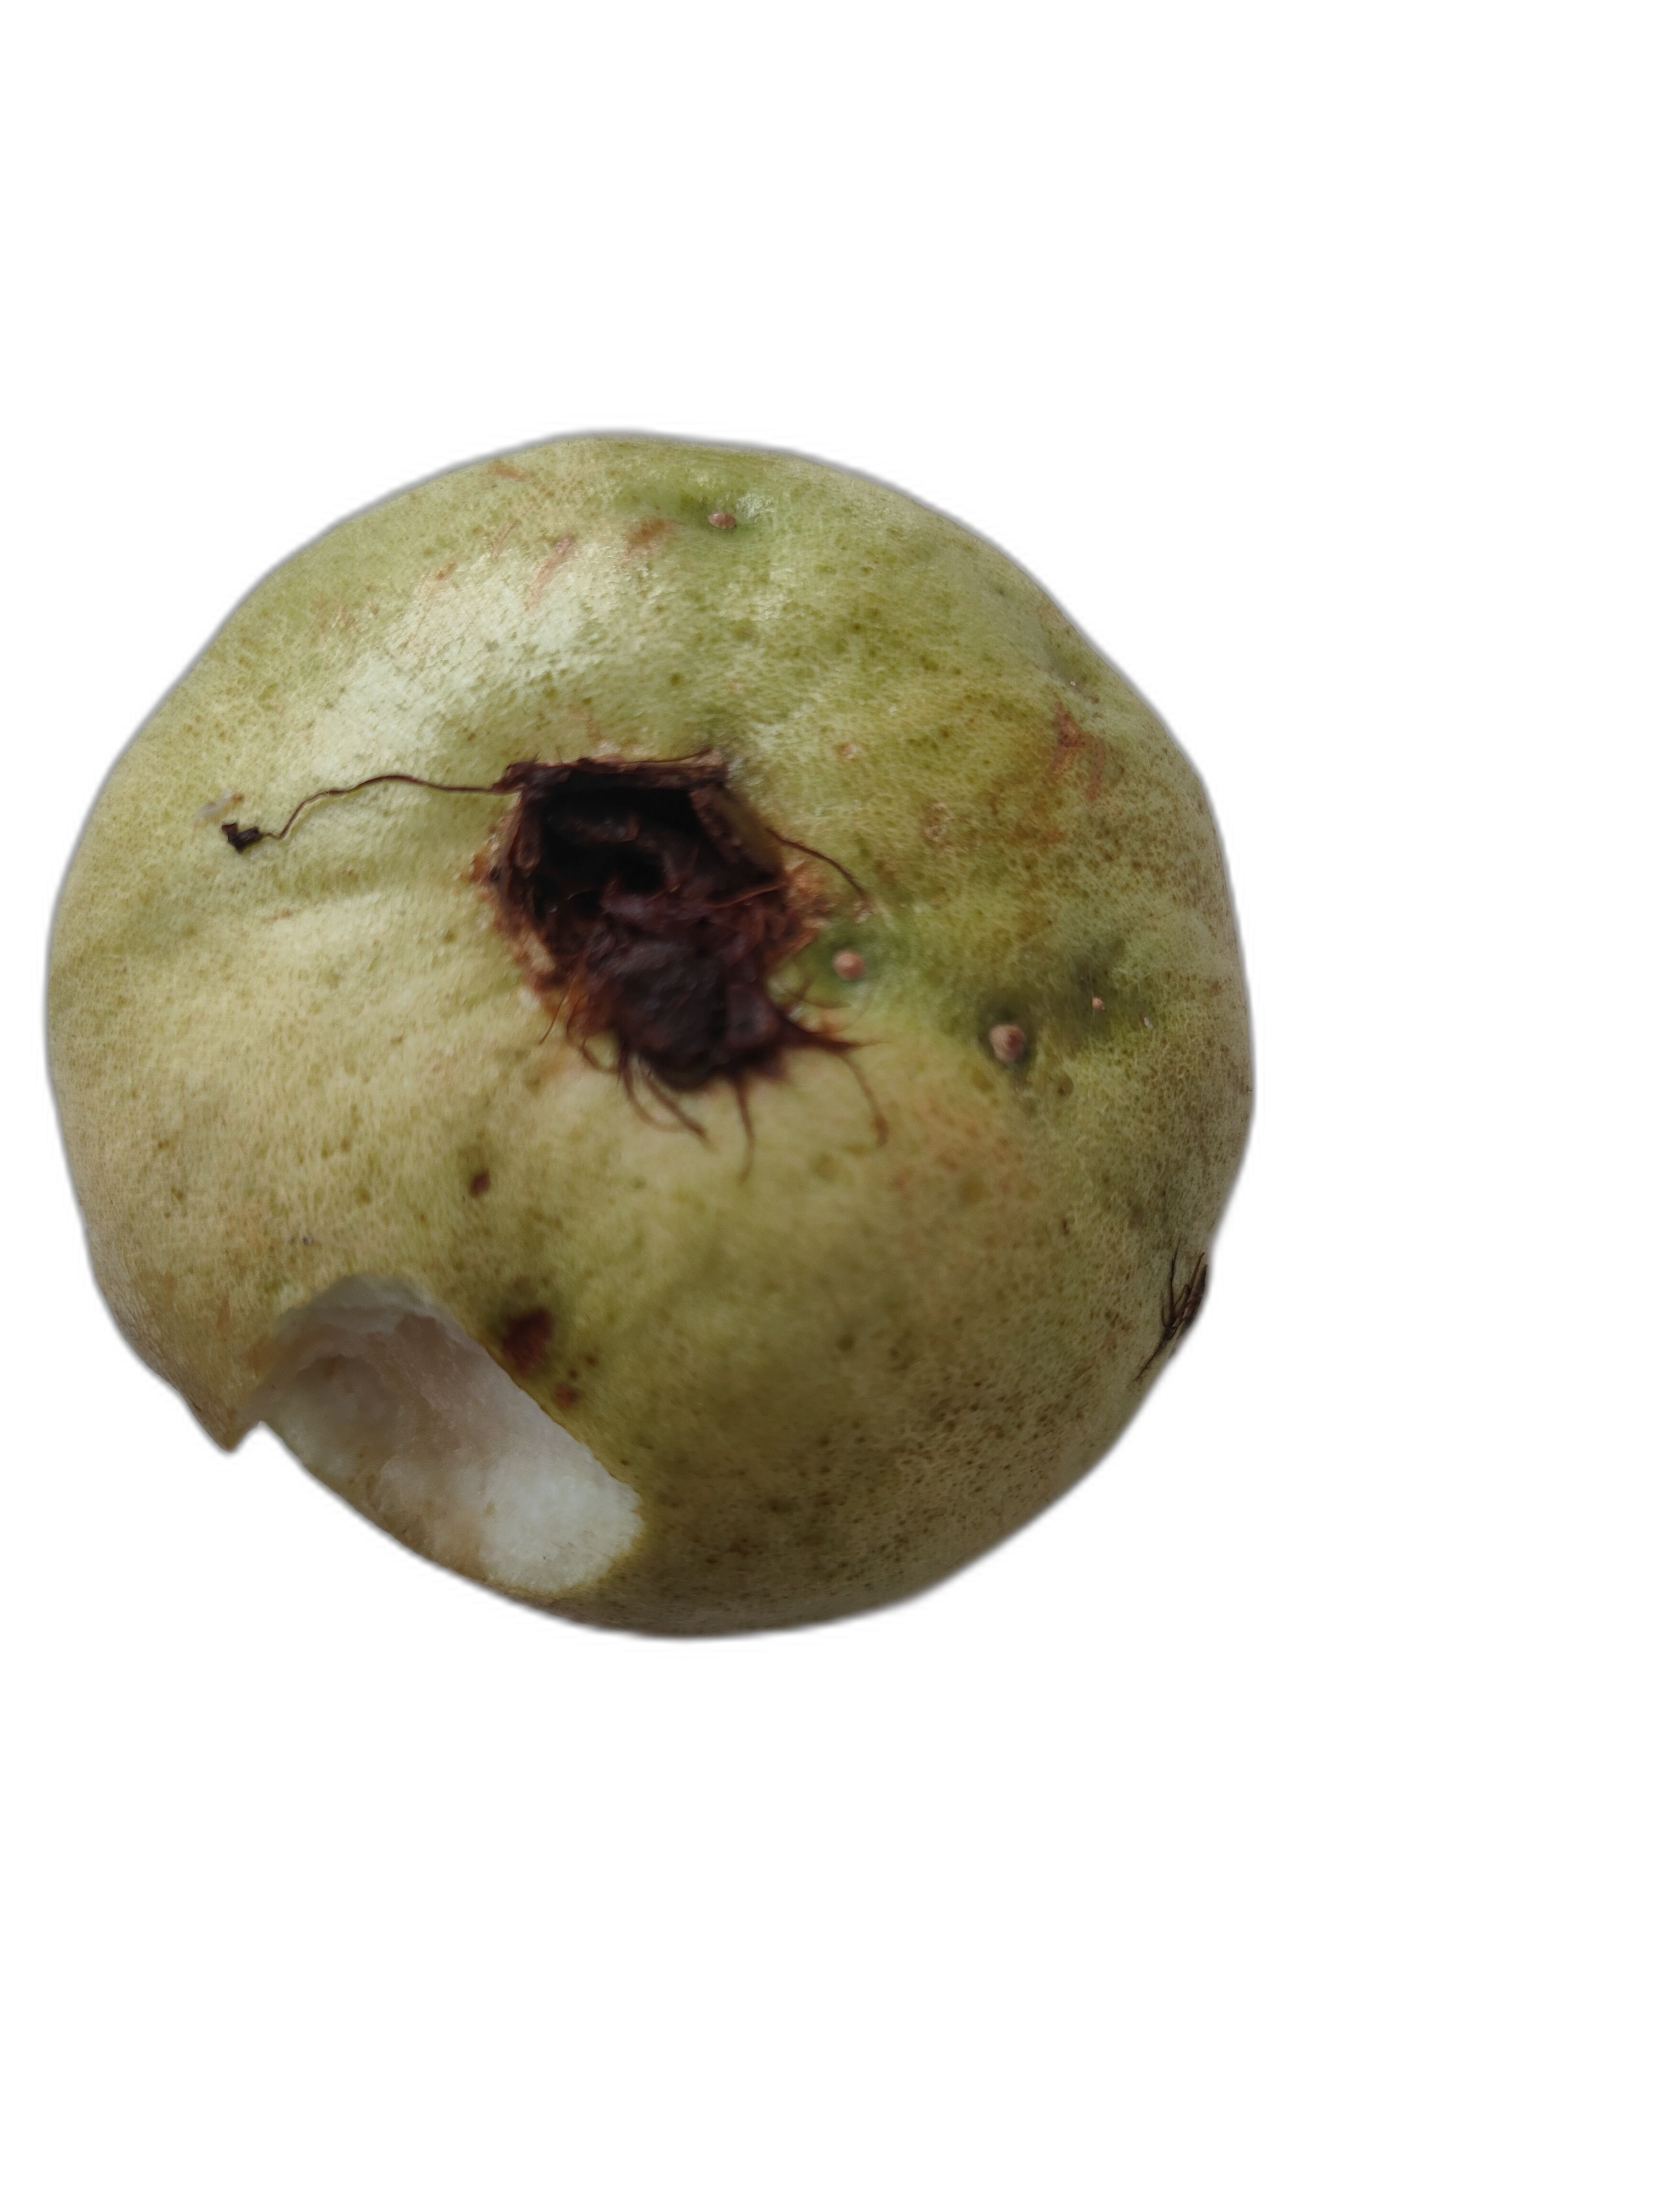
Plant part: fruit
Disease: Styler end root